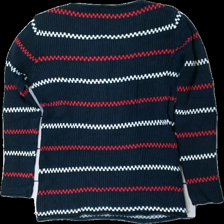
View: back
Type: Sweater
Category: Ladies
Brand: Soc (Stadium)
Colors: Blue, White, Red
Material: 100% cotton
Pattern: Striped
Cut: Regular
Size: S
Season: All
Damage location: top center
Price range: <50
Recommended usage: Export
Description: randig tjocktröja, urtvättad
Comment: urtvättad